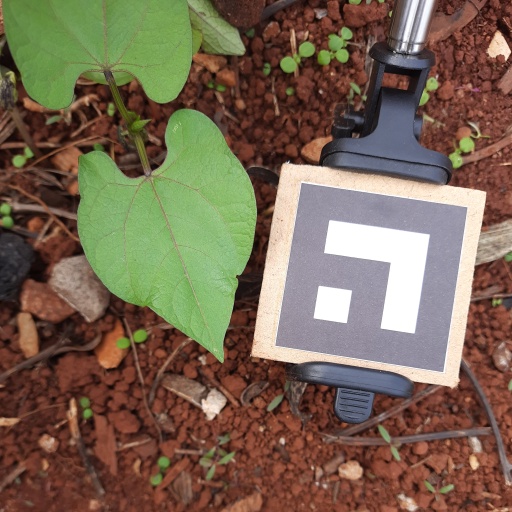
Observations: wavy surface, no eating holes, under cloudy sky